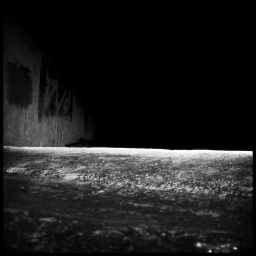
view into one of the battery posts from the 1940's in Kennedy Park in Castor Bay...across the street from my house